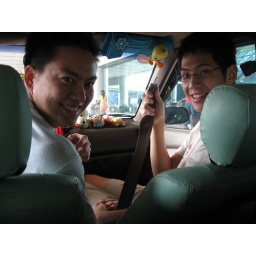
Albert picking us up in his Initial D car with bi-directional seat belts.